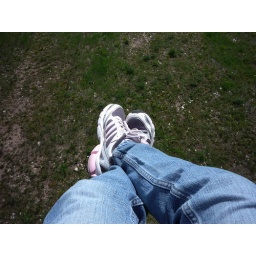
I took a free scenic chair lift ride...my feet are dangling high above the ground